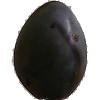
Label: Plum 3